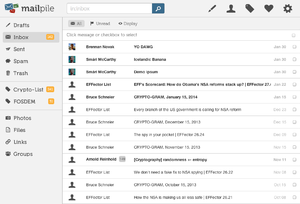
Mailpile est un client webmail libre pour le protocole IMAP écrit en Python.